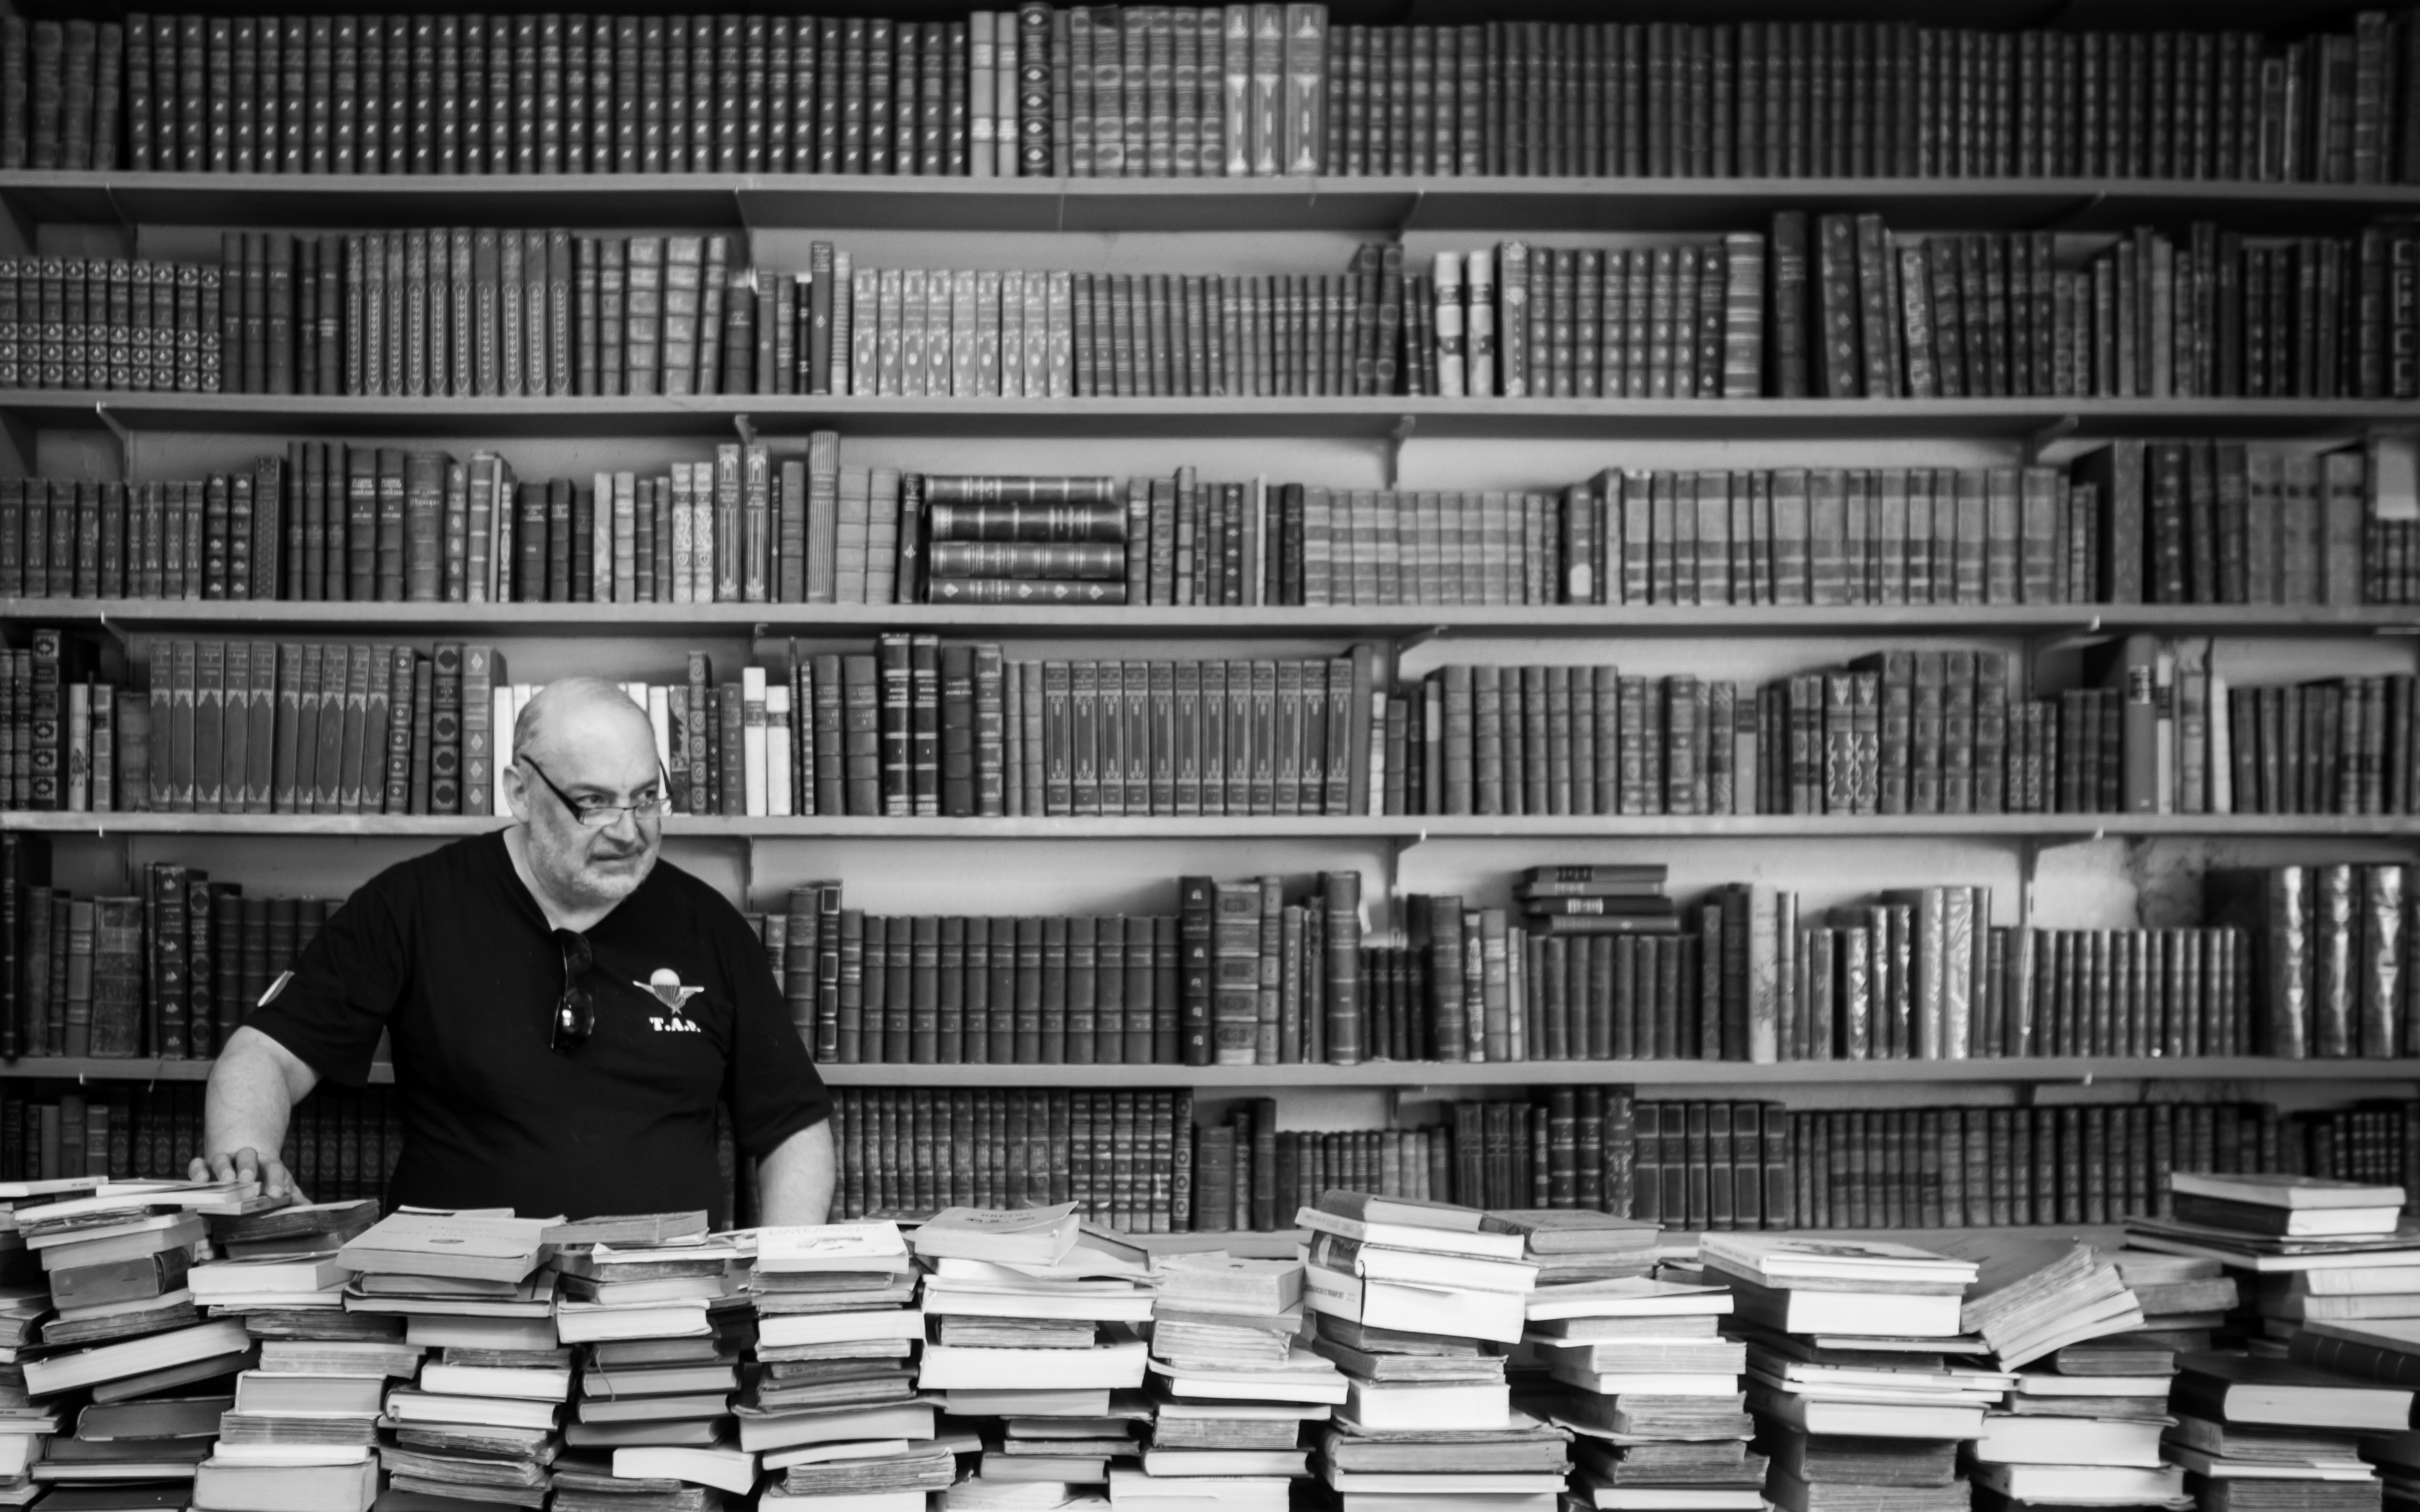
black and white, white, street, photography, sitting, black, monochrome, streetphotography, flickr, thomas, olympus, photograph, snapshot, omd, fuji, leica, monochrom, leuthard, hcb, thomasleuthard, monochrome photography, film noir, human positions